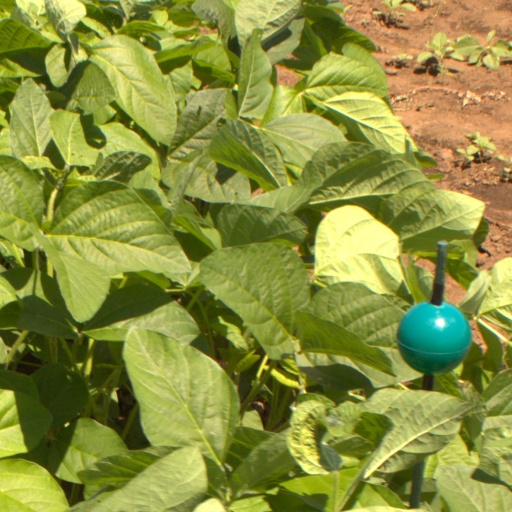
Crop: soybean